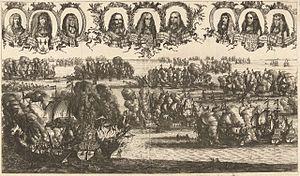
Batailles de Schooneveld du 7 et 14 juin 1673 entre la flotte combinée franco-anglaise et la flotte hollandaise. Au dessus du combat, de gauche à droite
La seconde bataille de Schooneveld ou bataille de Walcheren est une bataille navale qui eut lieu le 14 juin 1673, lors de la guerre de Hollande. Remportée par la flotte des Provinces-Unies, placée sous le commandement de l'amiral de Ruyter, elle permet de préserver les Pays-Bas d'une invasion anglo-française.
La première bataille de Schooneveld, également appelée bataille des bancs de Flandre, est une bataille navale qui eut lieu le 7 juin 1673, un an jour pour jour après la bataille de Solebay, pendant la guerre de Hollande. Elle voit la victoire de la flotte des Provinces-Unies, commandée par Michiel de Ruyter, sur la flotte combinée franco-anglaise, commandée par le prince Rupert.